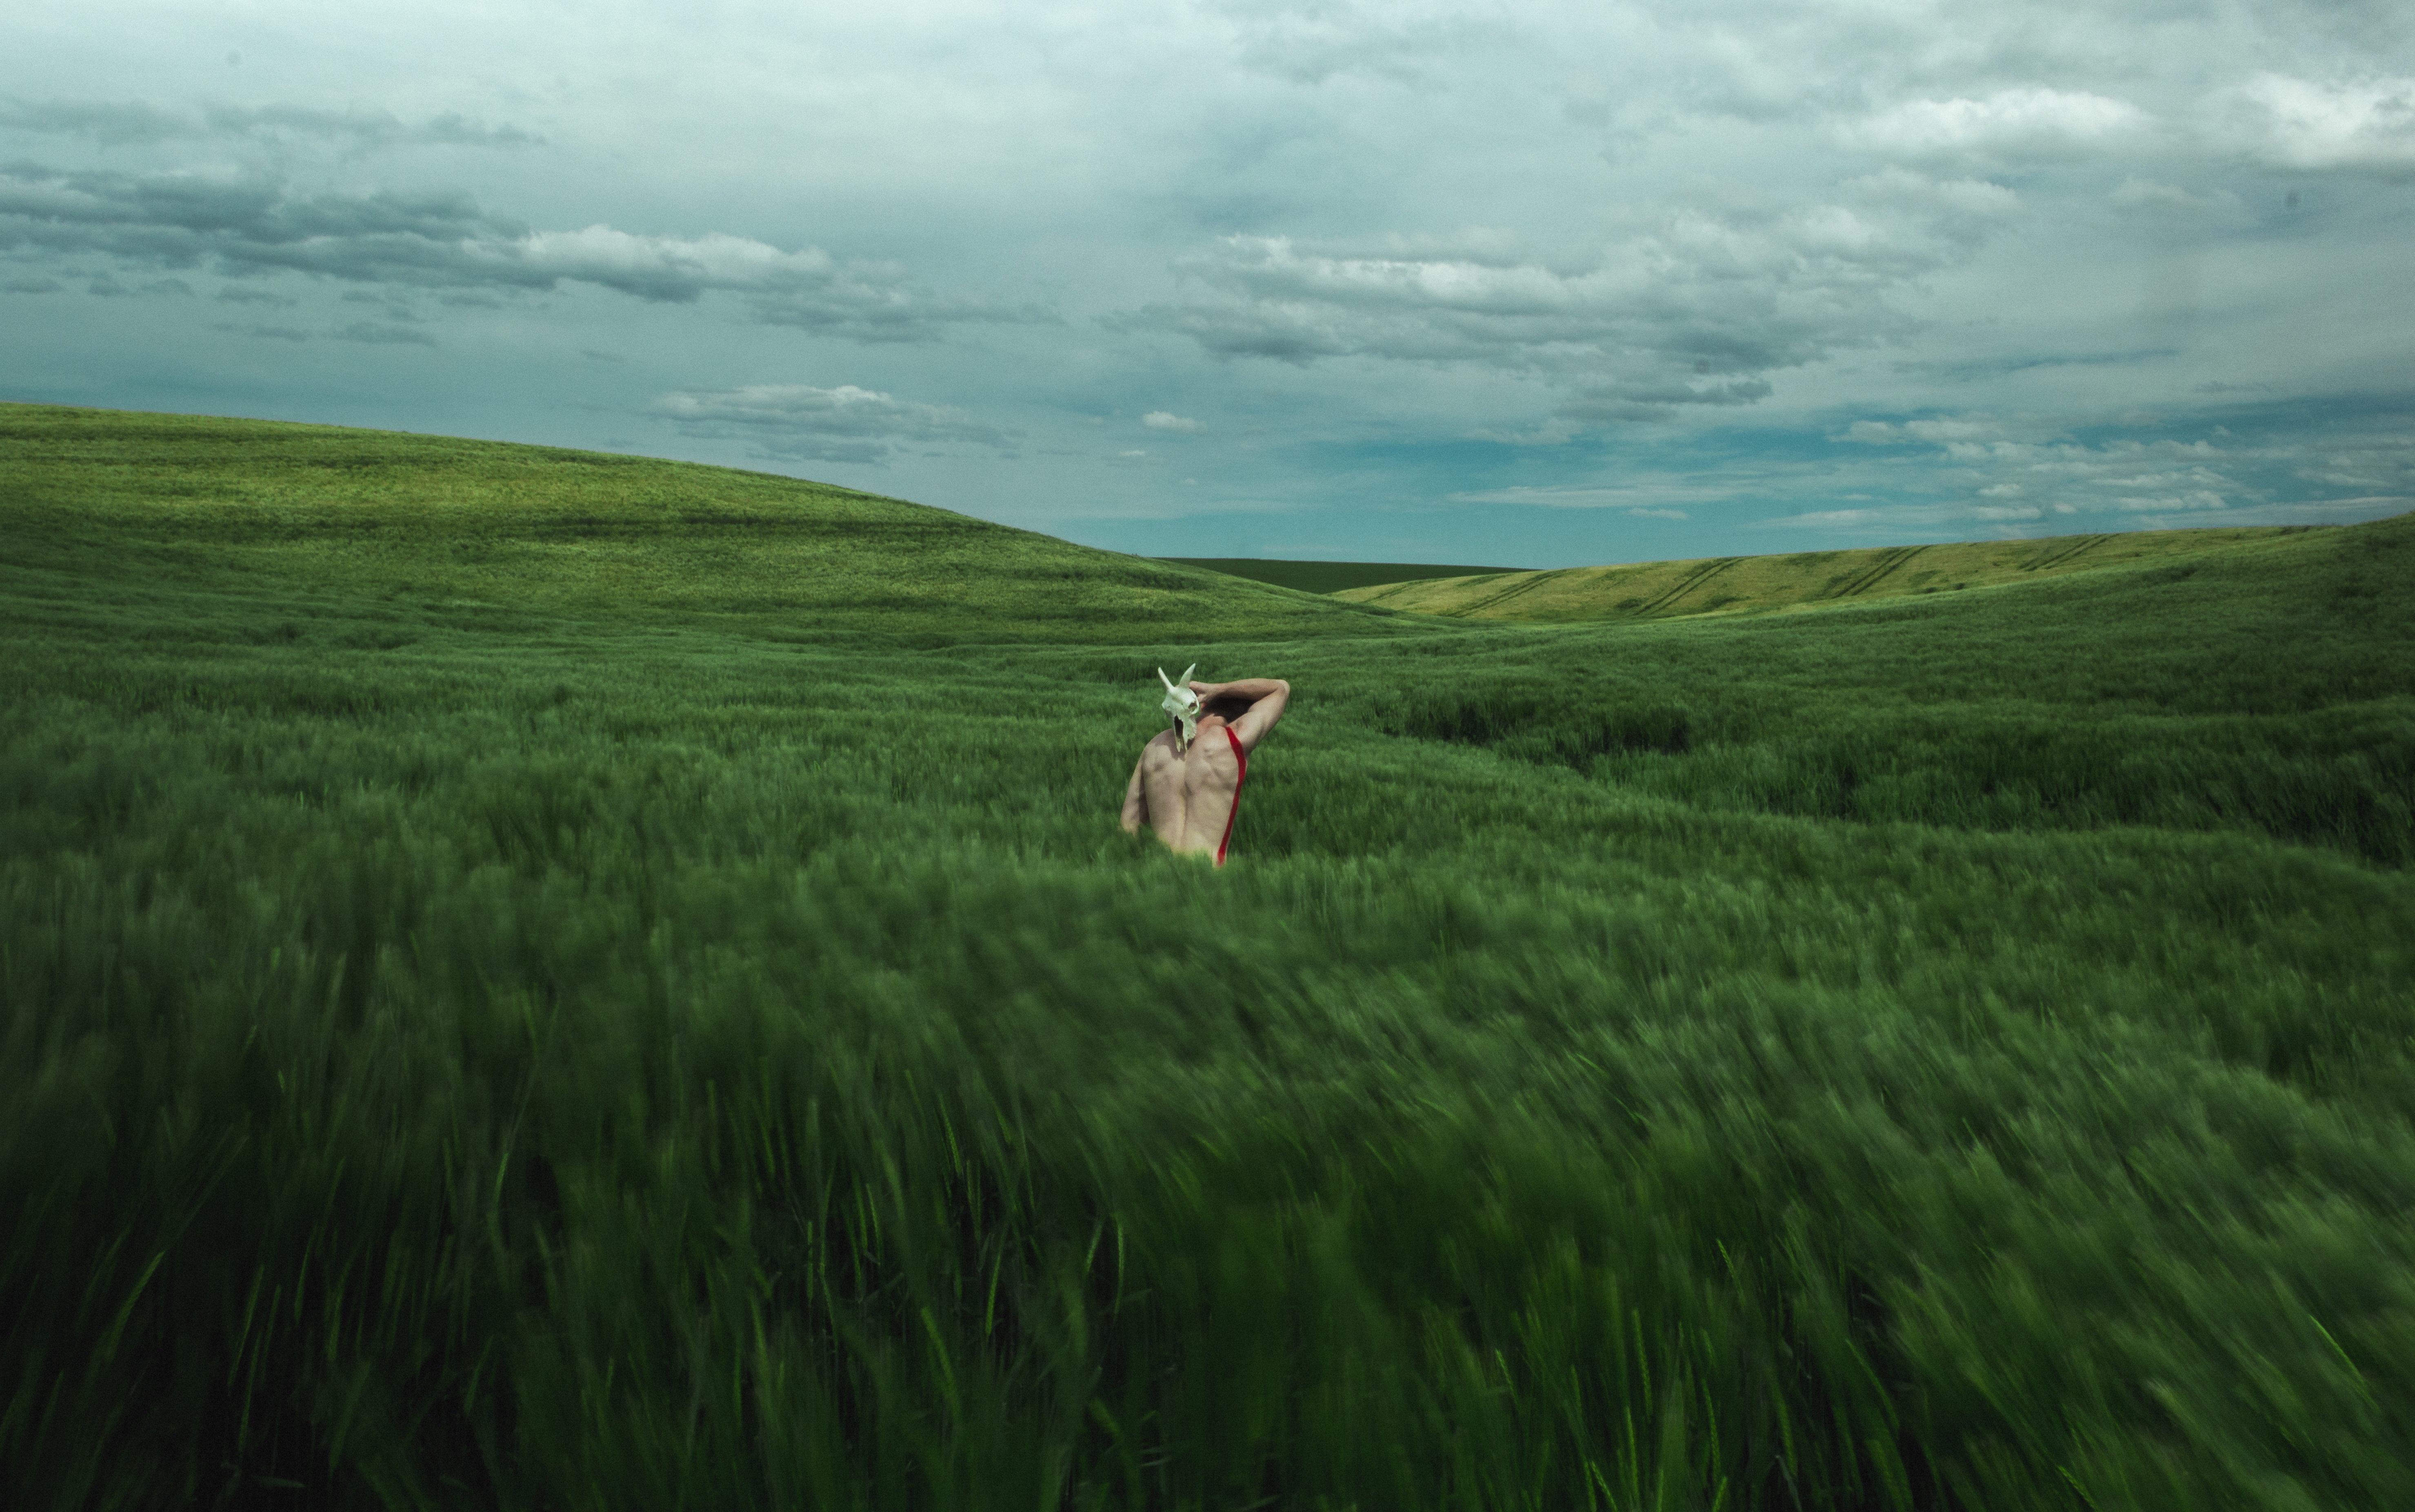
man, landscape, nature, grass, horizon, cloud, sky, field, meadow, prairie, morning, hill, green, crop, pasture, agriculture, plain, grassland, habitat, ecosystem, rural area, paddy field, natural environment, geographical feature, grass family